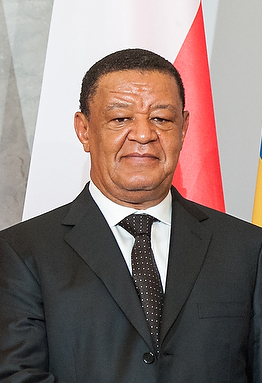
มูลาตู เตโชเม

| name = มูลาตู เตโชเม
| image = Mulatu Teshome in Warsaw - 2018 (40792938585) (cropped).jpg
| image_size = 230px
| caption = เตโชเมในปี ค.ศ. 2018
| office = รายนามประธานาธิบดีแห่งเอธิโอเปีย|ประธานาธิบดีเอธิโอเปีย
| primeminister = ไฮเลมาเรียม เดซาเลกนอาบีย์ อาห์เม็ด|อาบีย์ อาห์เม็ด อาลี
| term_start = 7 ตุลาคม ค.ศ. 2013
| term_end = 25 ตุลาคม ค.ศ. 2018
| predecessor = กิร์มา โวลเด-กิยอร์กิส
| successor = ซาห์เล เวิร์ก ซิวเด
| birth_place = Arjo, จักรวรรดิเอธิโอเปีย
| spouse = Meaza Abraham "Getty Images", President of Ethiopia, Mulatu Teshome
| party = Oromo Peoples' Democratic Organization
| otherparty = Ethiopian People's Revolutionary Democratic Front
| alma_mater = มหาวิทยาลัยปักกิ่งโรงเรียนกฎหมายและการทูตเฟลทเชอร์
มูลาตู เตโชเม () เป็นนักการเมืองชาวเอธิโอเปียซึ่งเป็นรายนามประธานาธิบดีแห่งเอธิโอเปีย|ประธานาธิบดีเอธิโอเปียตั้งแต่ 7 ตุลาคม ค.ศ. 2013 ถึง 25 ตุลาคม ค.ศ. 2018
==อ้างอิง==
หมวดหมู่:บุคคลที่เกิดในปี พ.ศ. 2498
หมวดหมู่:บุคคลที่ยังมีชีวิตอยู่
หมวดหมู่:ประธานาธิบดีเอธิโอเปีย
หมวดหมู่:ศิษย์เก่าจากมหาวิทยาลัยปักกิ่ง